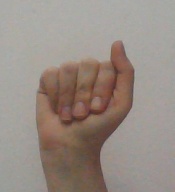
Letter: saad